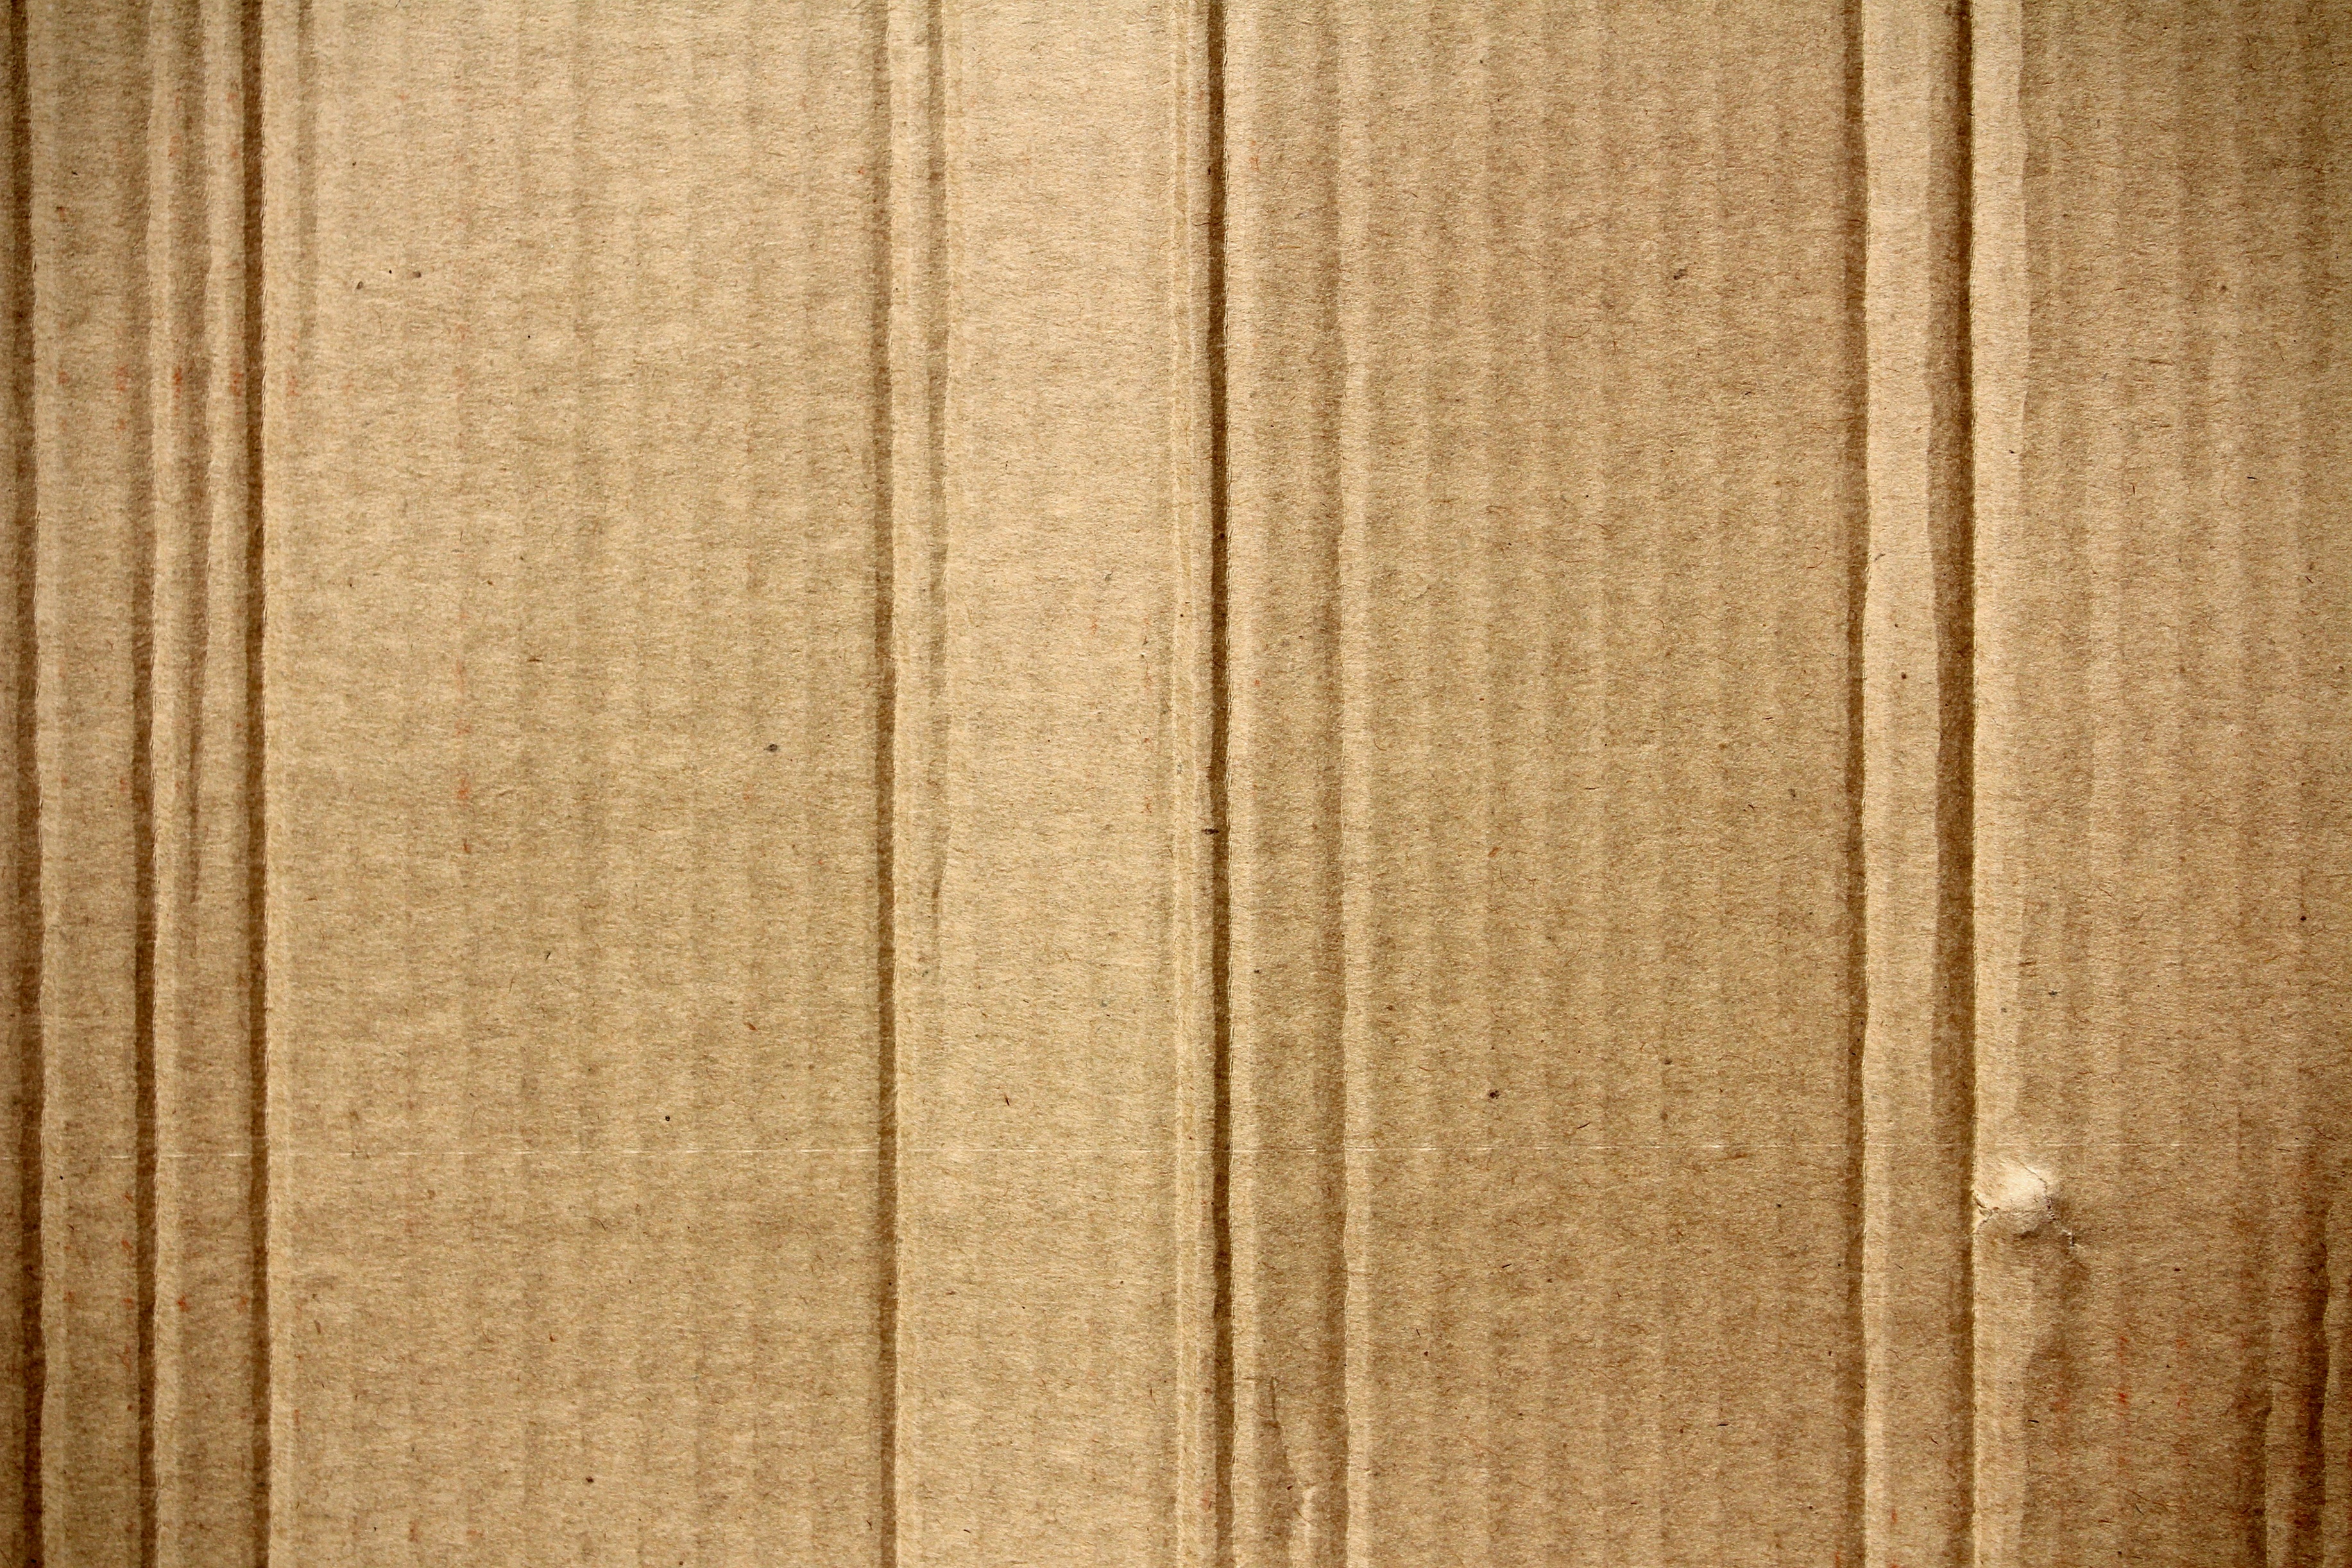
abstract, board, wood, row, vintage, texture, floor, old, wall, rust, pattern, color, macro, space, frame, brown, grunge, rough, empty, box, yellow, corrugated, closeup, paper, material, striped, package, parcel, interior design, card, textured, blank, sheet, textile, sepia, grey, art, background, design, container, hardwood, beige, skin, wallpaper, cardboard, image, detail, packaging, carton, fiber, backdrop, recycled, packing, copy, nobody, flooring, plywood, wood flooring, paperboard, window covering, laminate flooring, wood stain